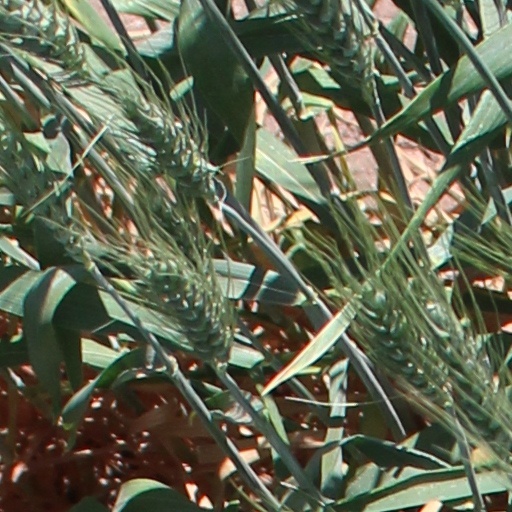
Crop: wheat